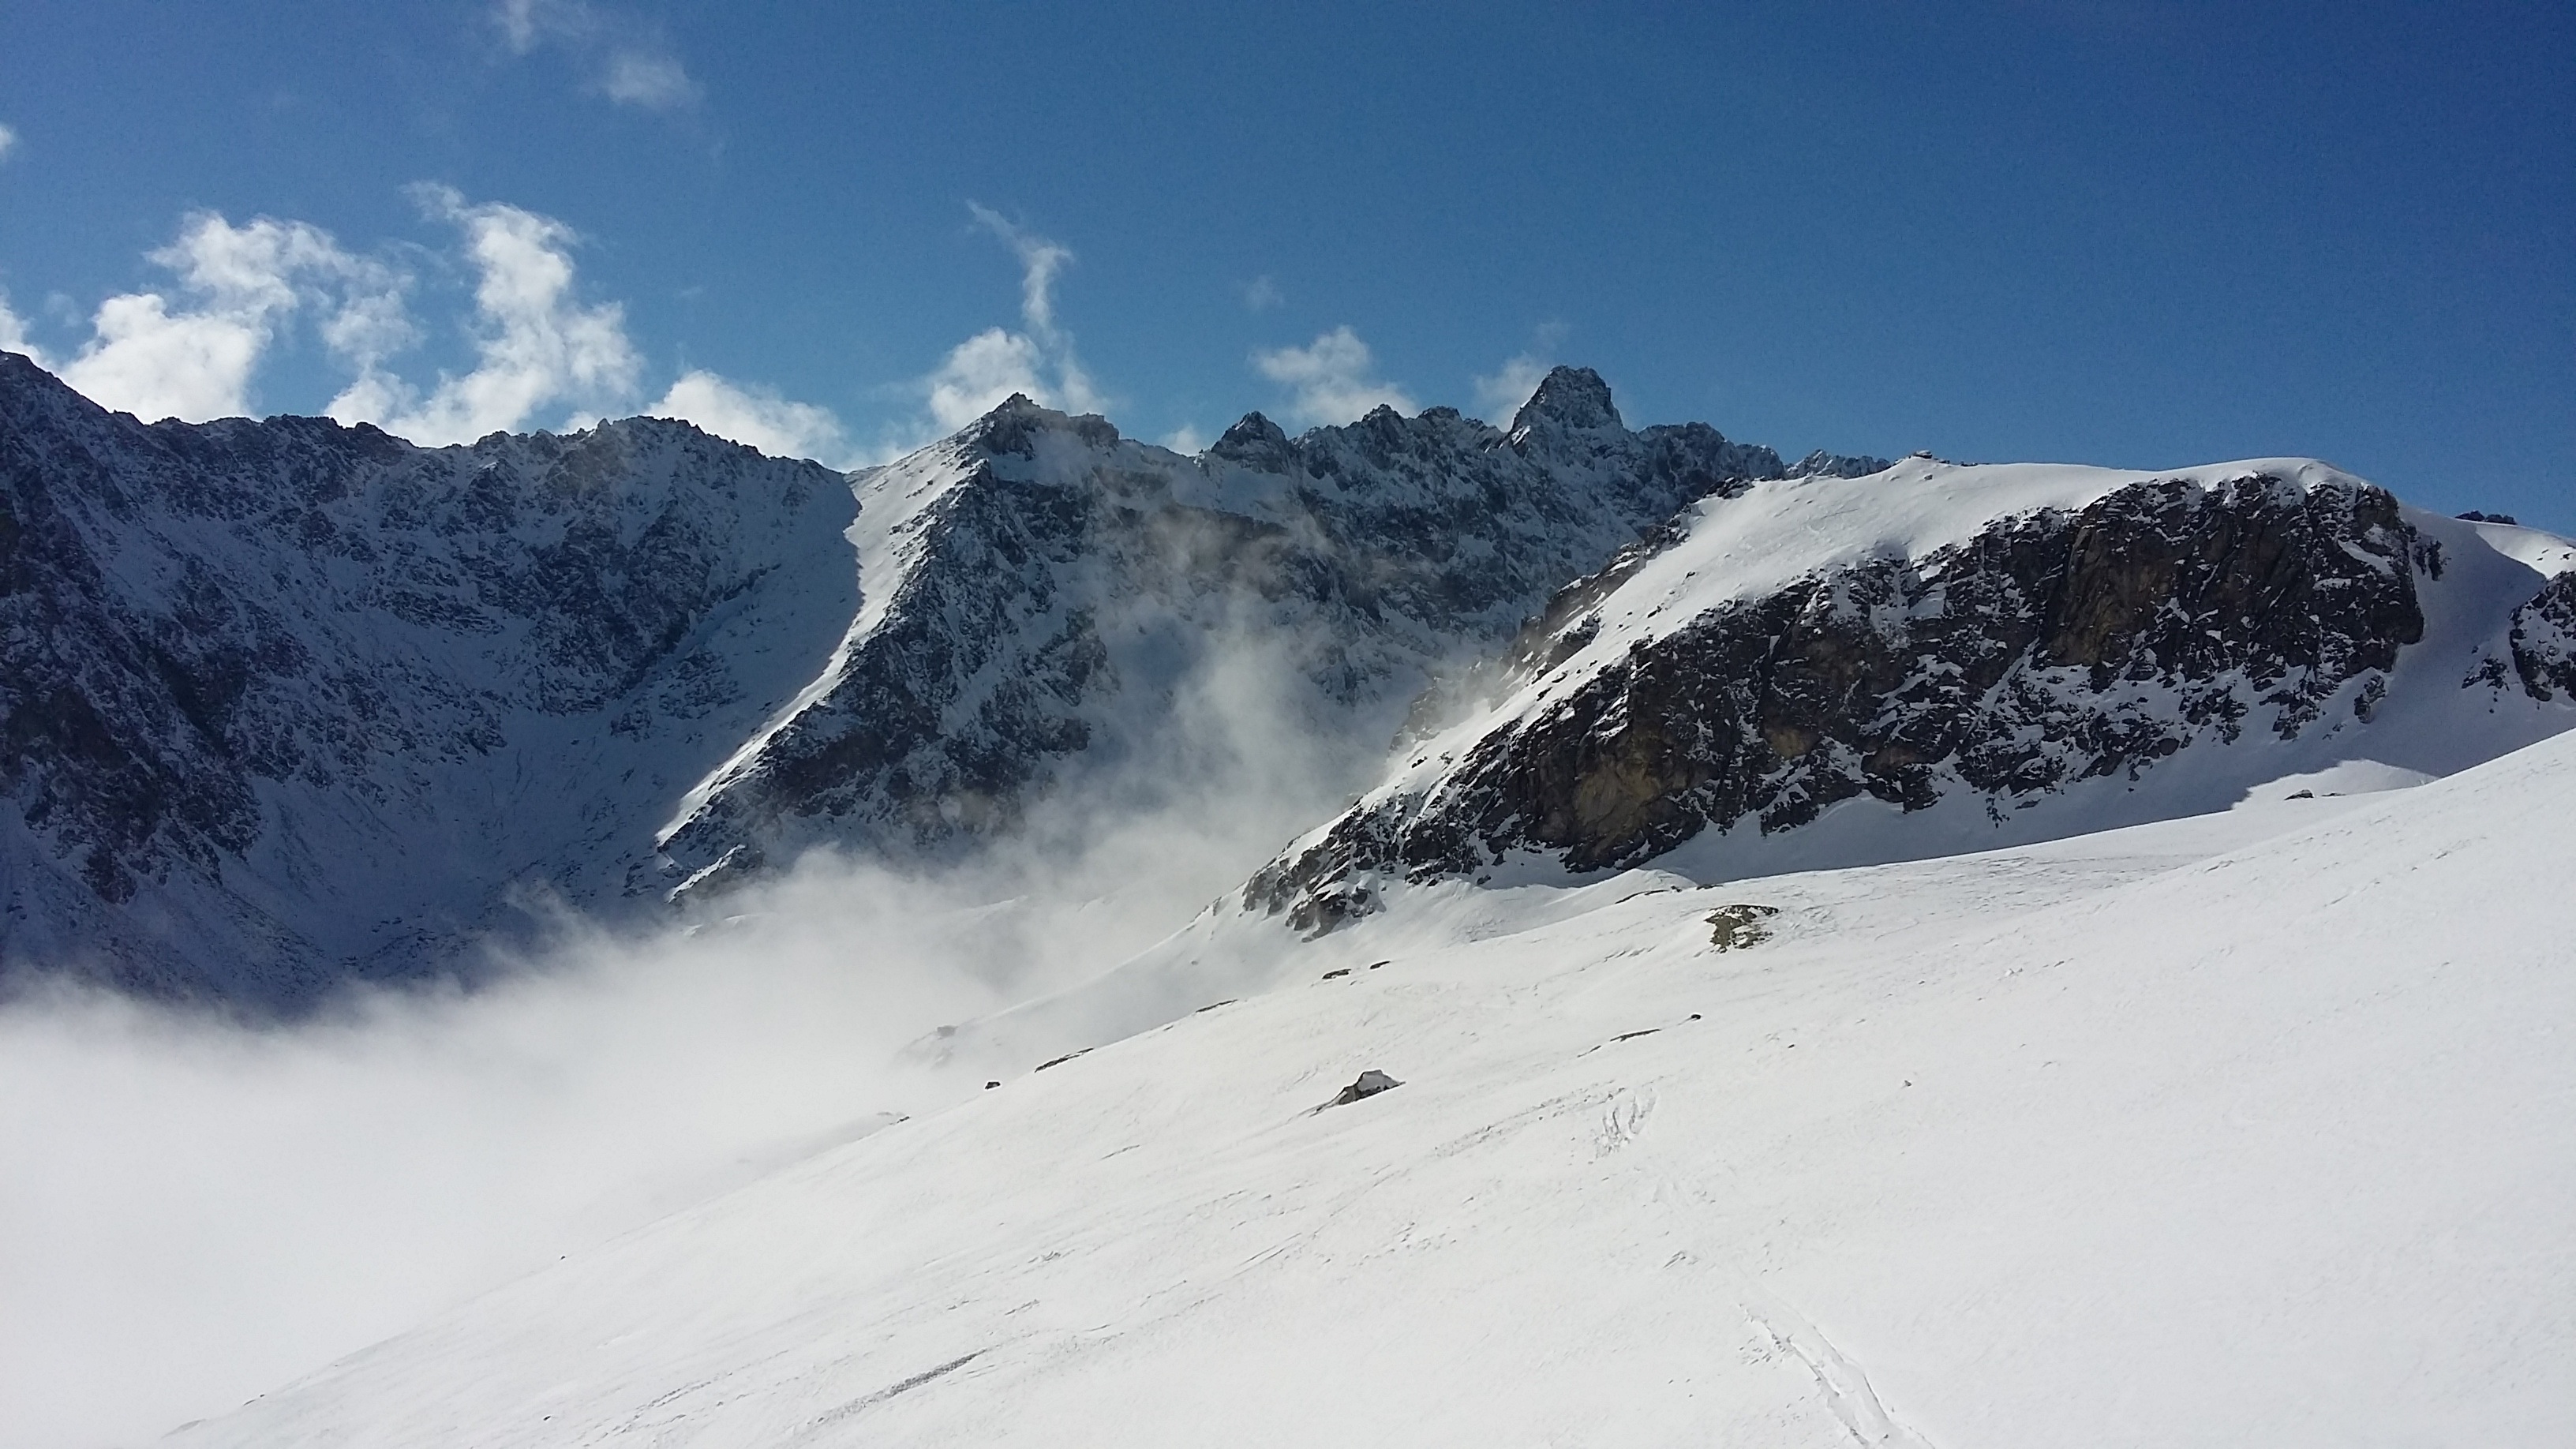
mountain, snow, winter, sun, mountain range, weather, skiing, ridge, summit, mountaineering, winter sport, resort, alps, piste, tatry, landform, ski touring, ski mountaineering, ski equipment, geographical feature, mountainous landforms, geological phenomenon